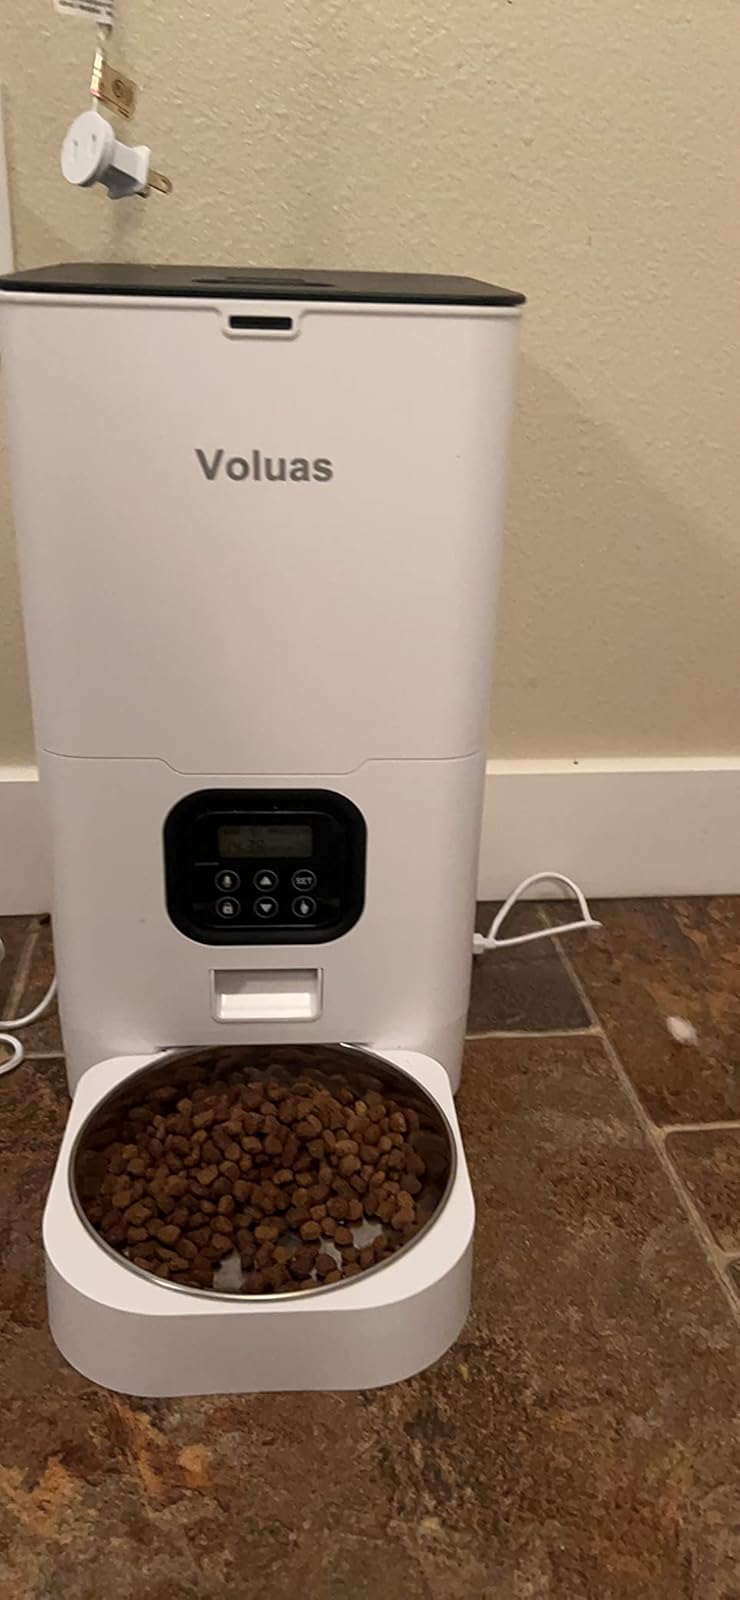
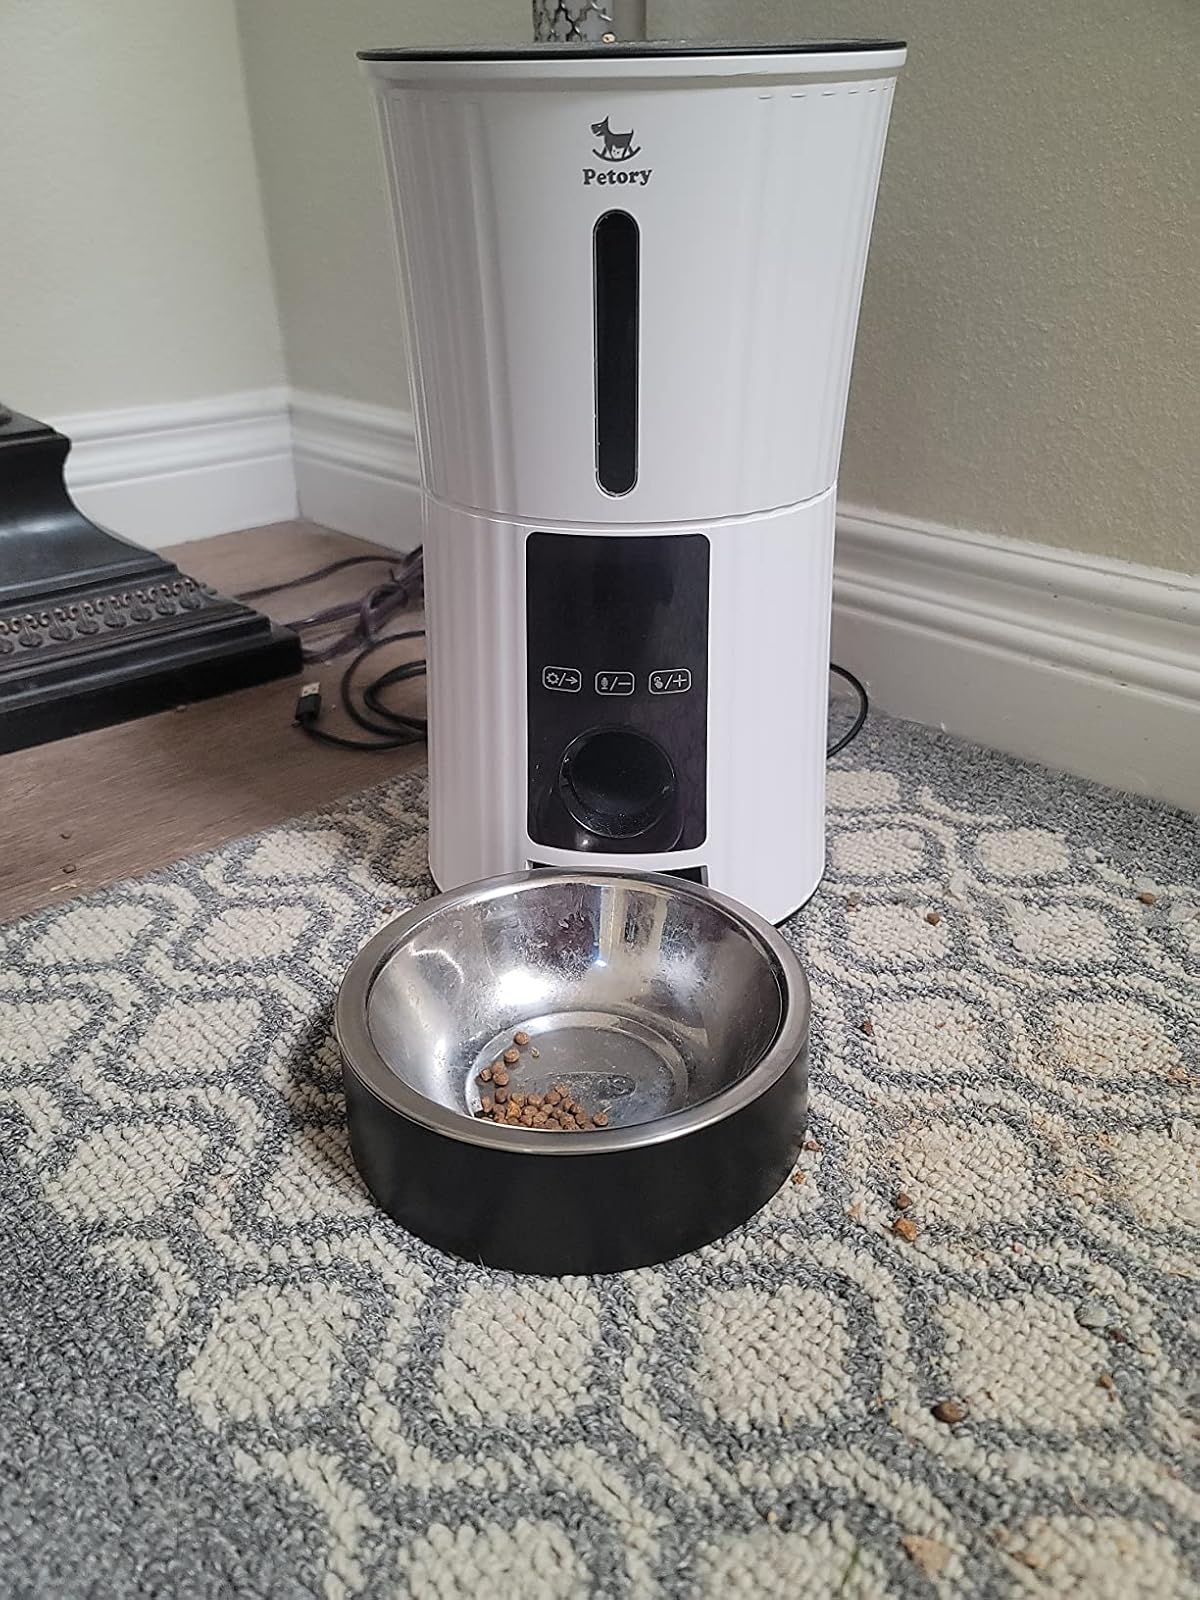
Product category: items_feeder
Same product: no